Nicolò Brancaleon

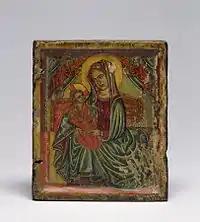
"Virgin and Child" by Nicolò Brancaleon, from right half of a diptych, Walters Art Museum, 1500

Nicolò Brancaleon (c.1460 – after 1526) was a painter born in Venice, who adopted the art style in Ethiopia from the reign of Baeda Maryam onwards. During his lifetime in Ethiopia, he was commonly called "Marqorewos".